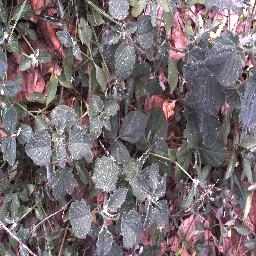
Label: negative